Vertebra

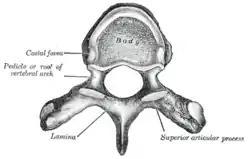
A typical thoracic vertebra

The twelve thoracic vertebrae and their transverse processes have surfaces that articulate with the ribs. Some rotation can occur between the thoracic vertebrae, but their connection with the rib cage prevents much "flexion" or other movement. They may also be known as "dorsal vertebrae" in the human context.